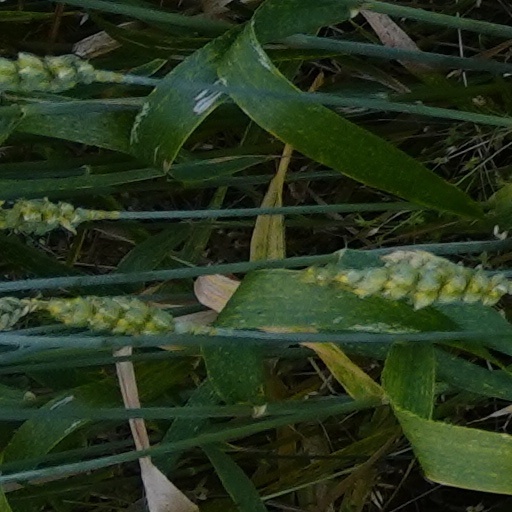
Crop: wheat